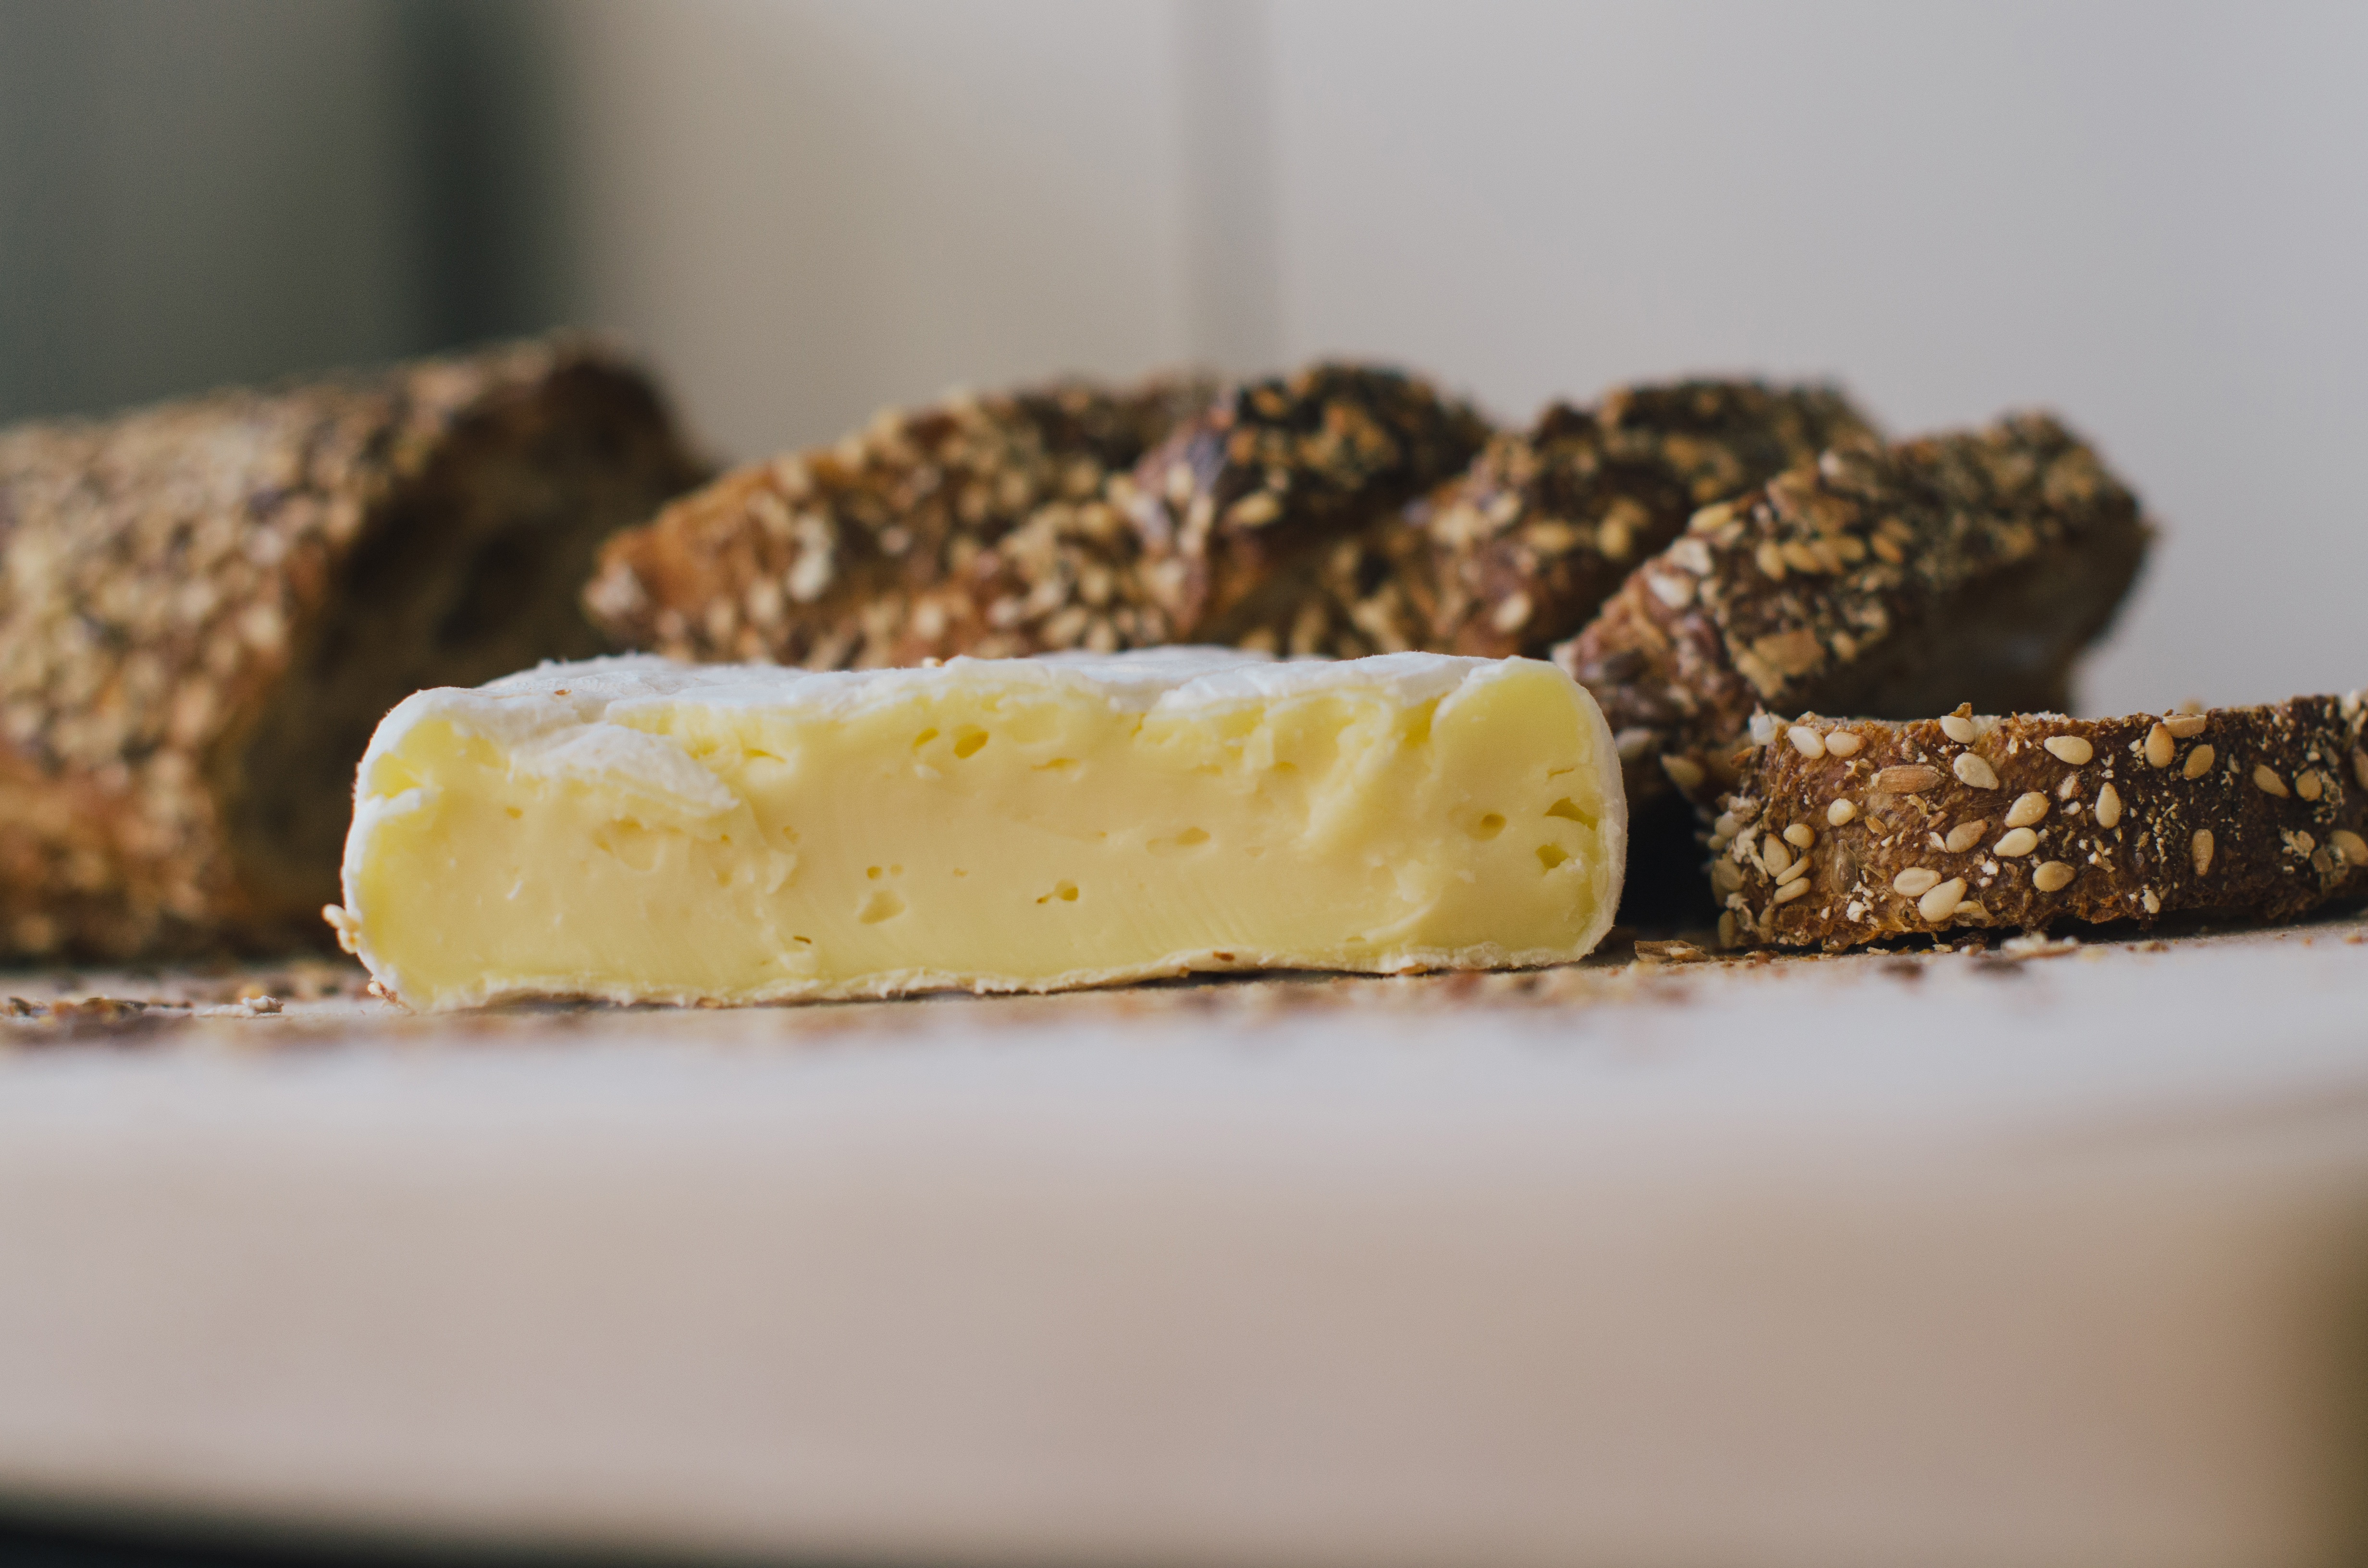
meal, food, produce, breakfast, baking, snack, dessert, bread, cheese, coconut, cheesecake, baked goods, flavor, snack food, cookies and crackers, chocolate brownie